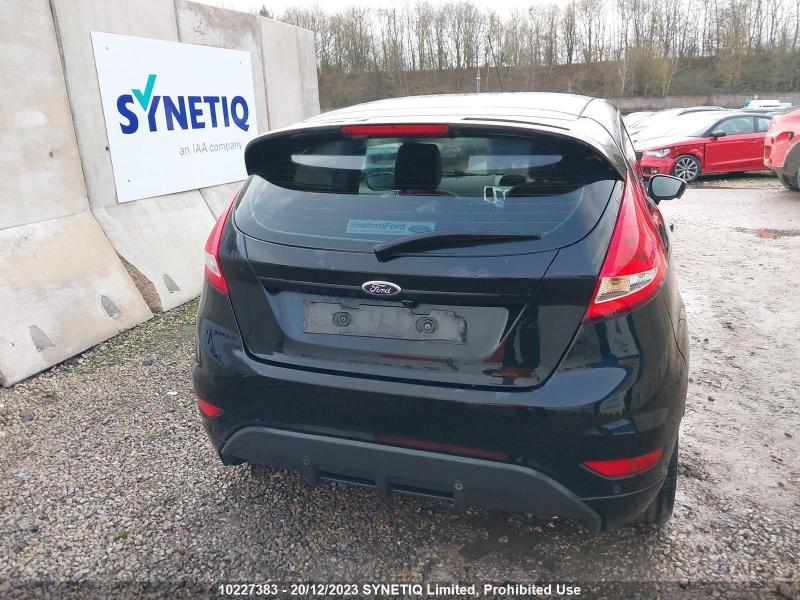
Aucun dommage détecté.
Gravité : aucun